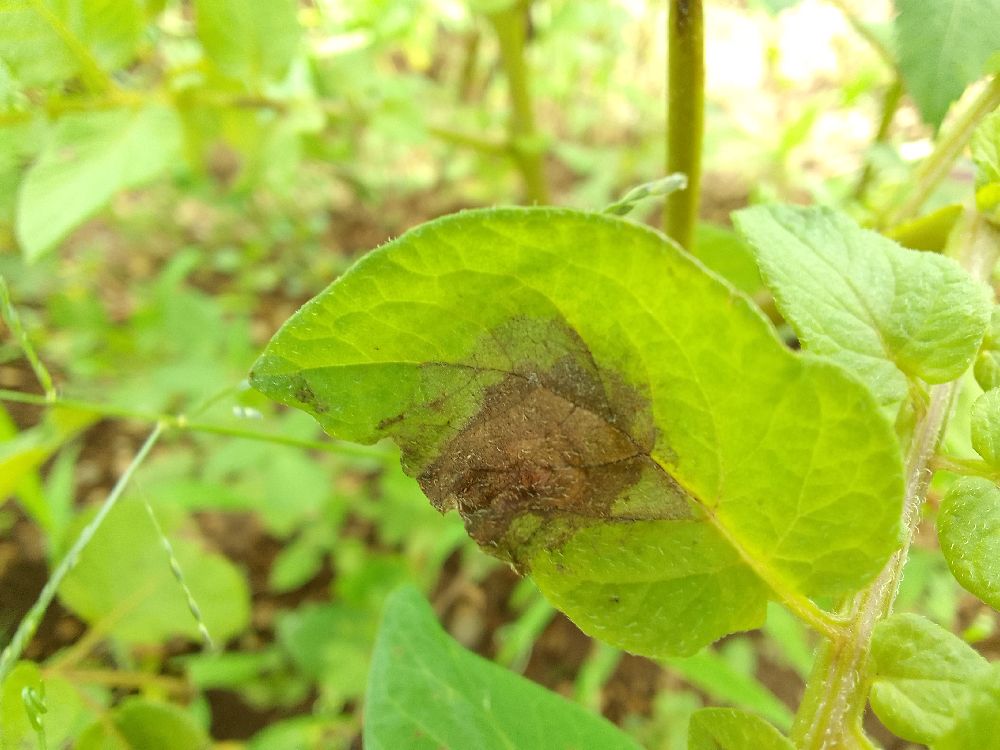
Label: Late blight